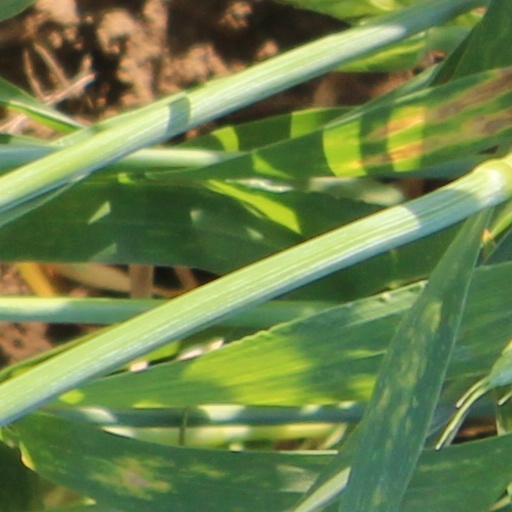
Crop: wheat